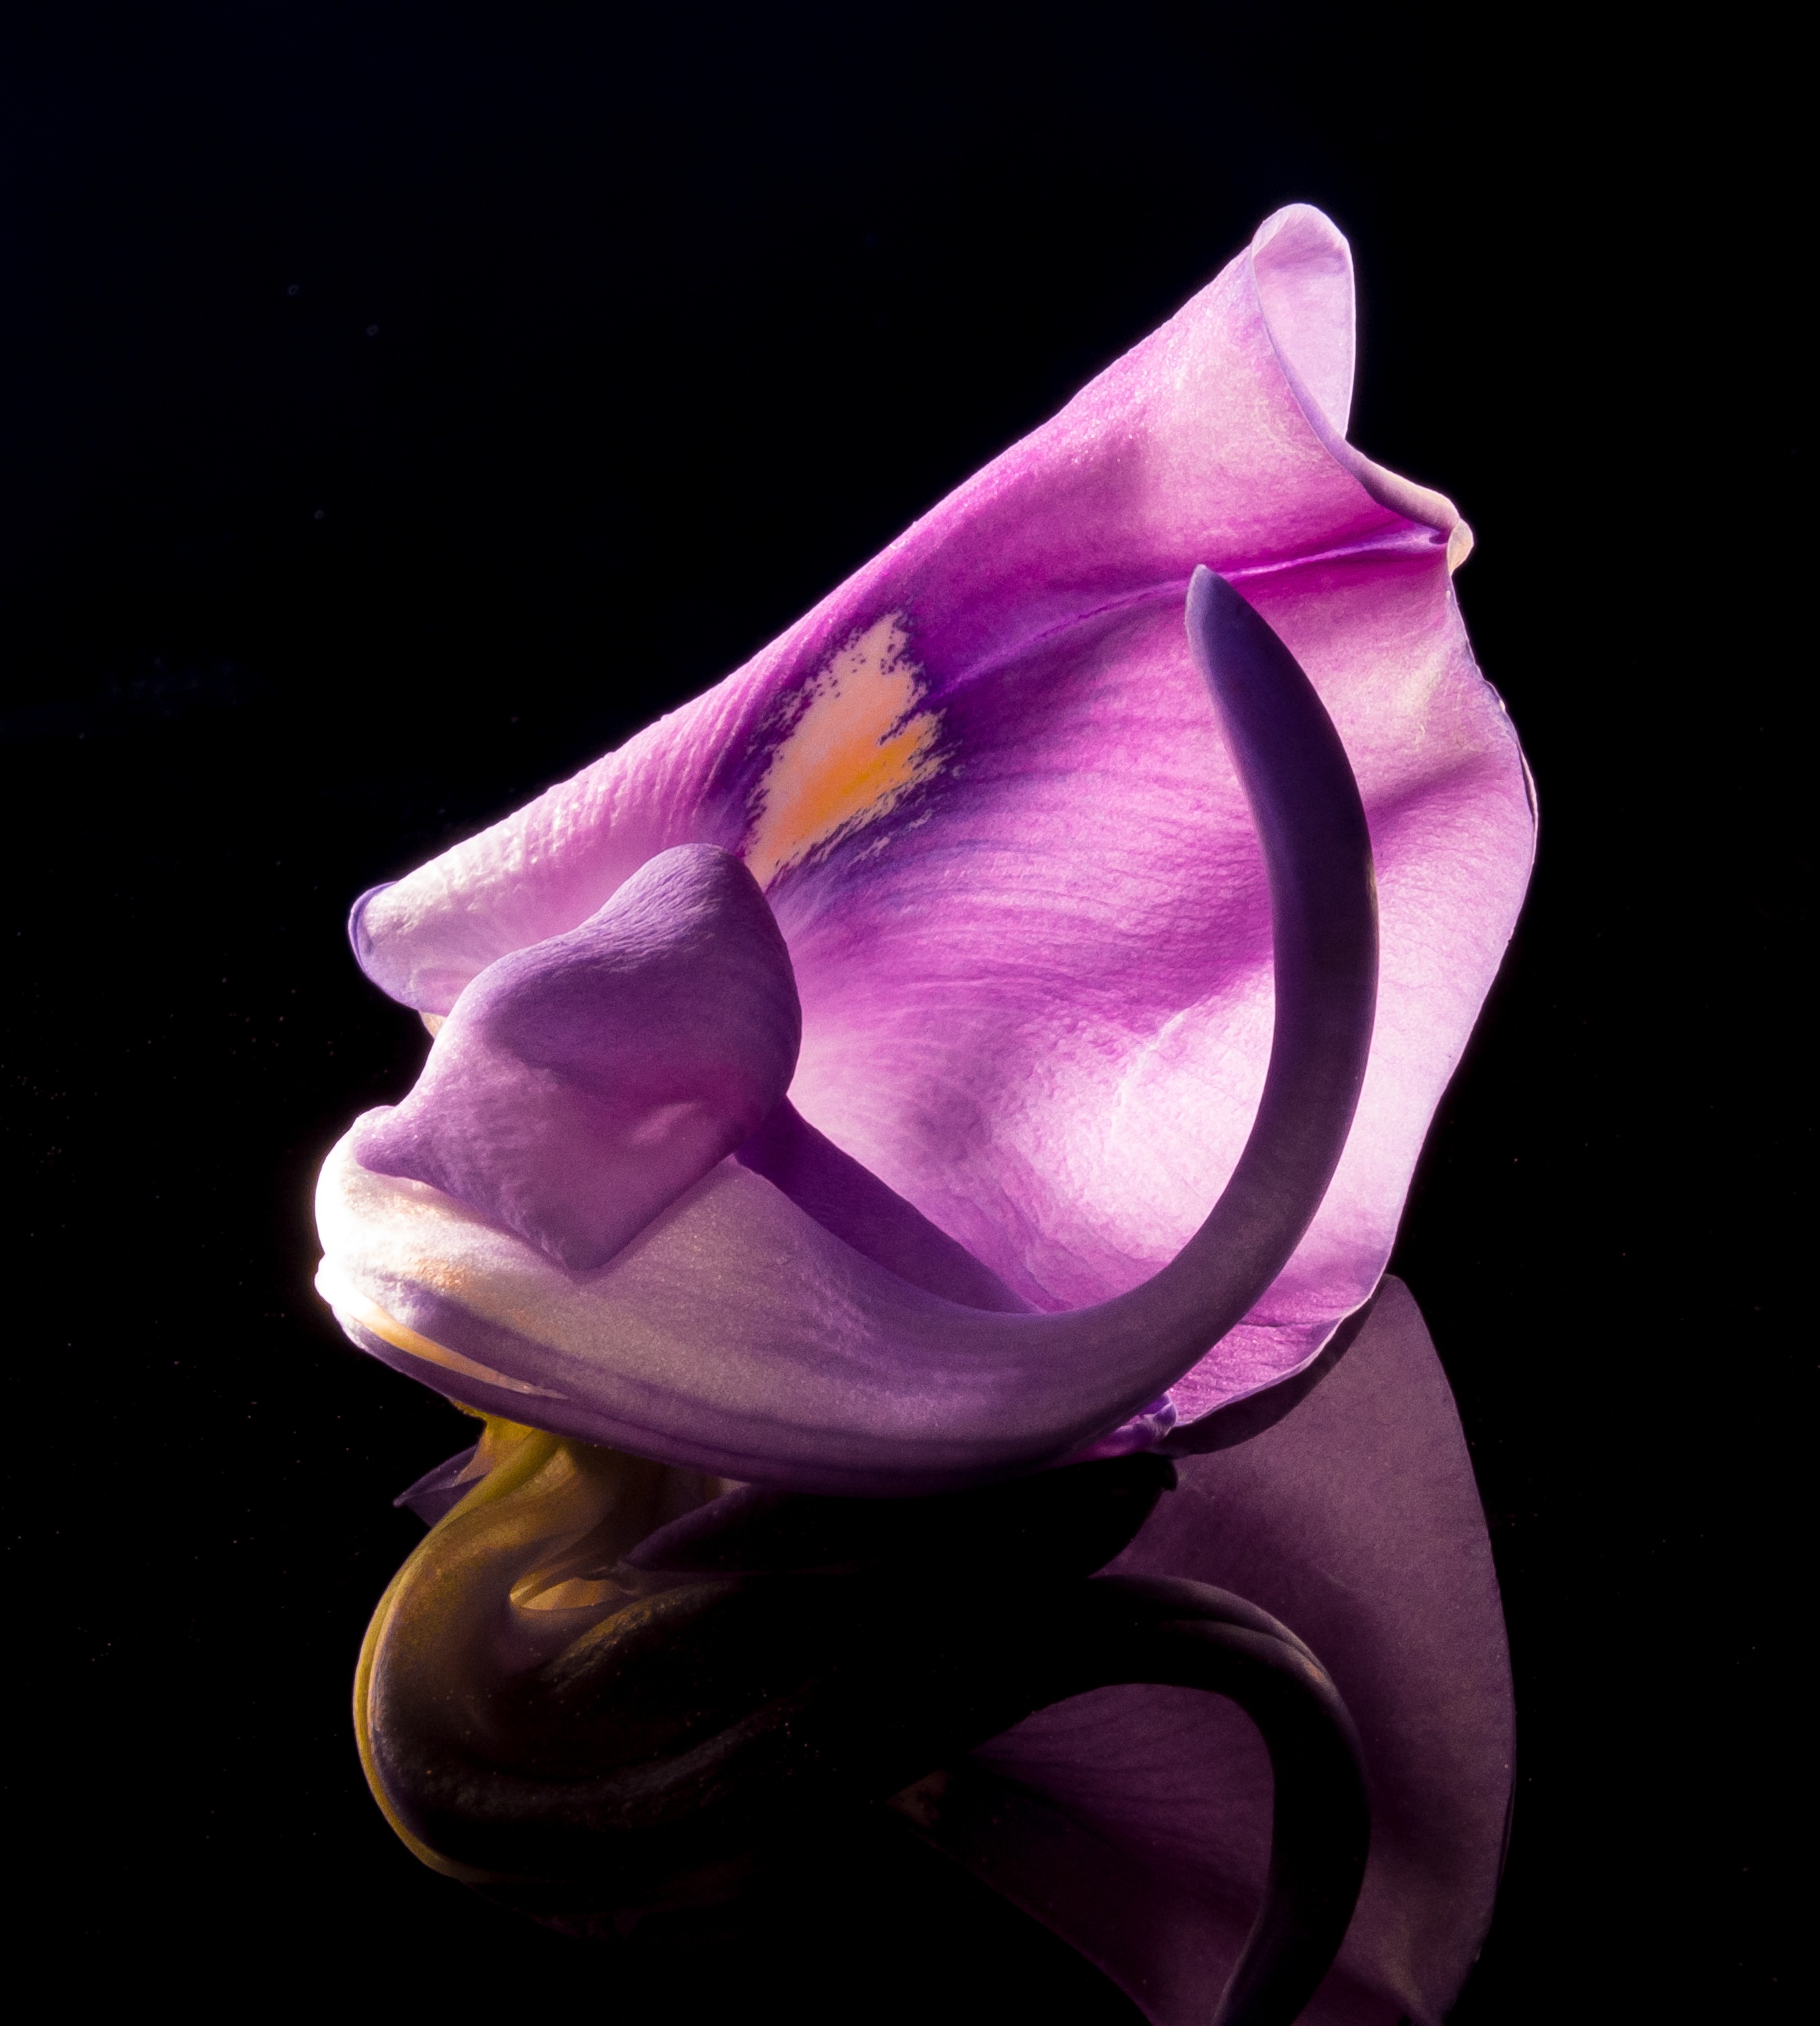
blossom, plant, leaf, flower, purple, petal, bloom, rose, yellow, pink, close, wild flower, close up, violet, macro photography, flowering plant, land plant